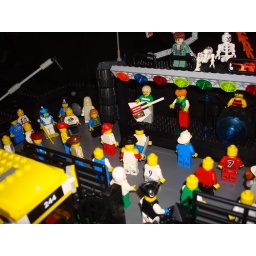
come all, by train, by foot and bus to the rock show of the century XD